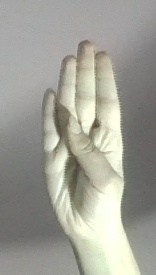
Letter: kaaf